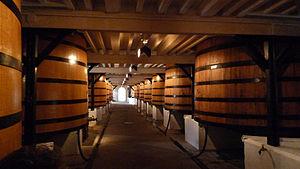
Le pauillac est un vin rouge français d'appellation d'origine contrôlée produit autour de Pauillac dans le Médoc, une des subdivisions du vignoble de Bordeaux.